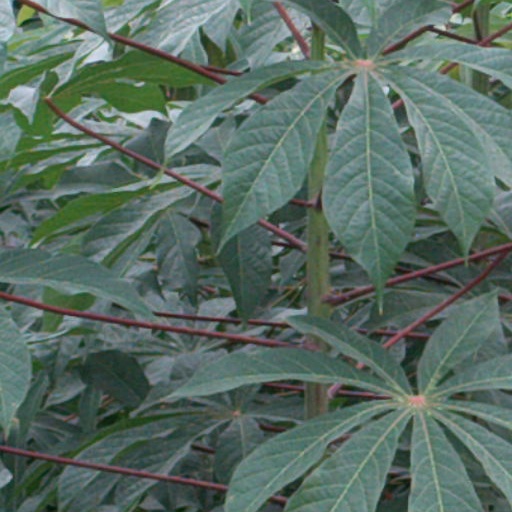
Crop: cassava